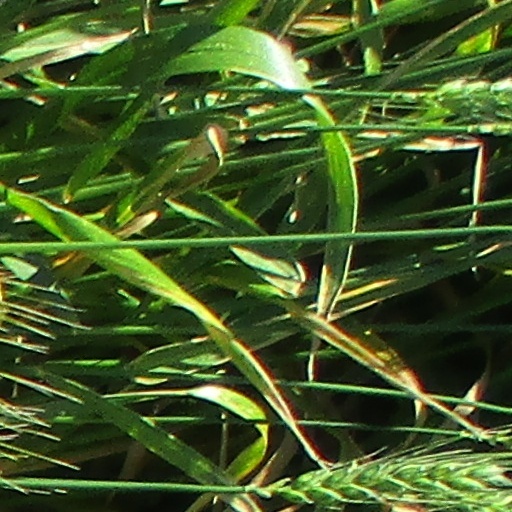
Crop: wheat